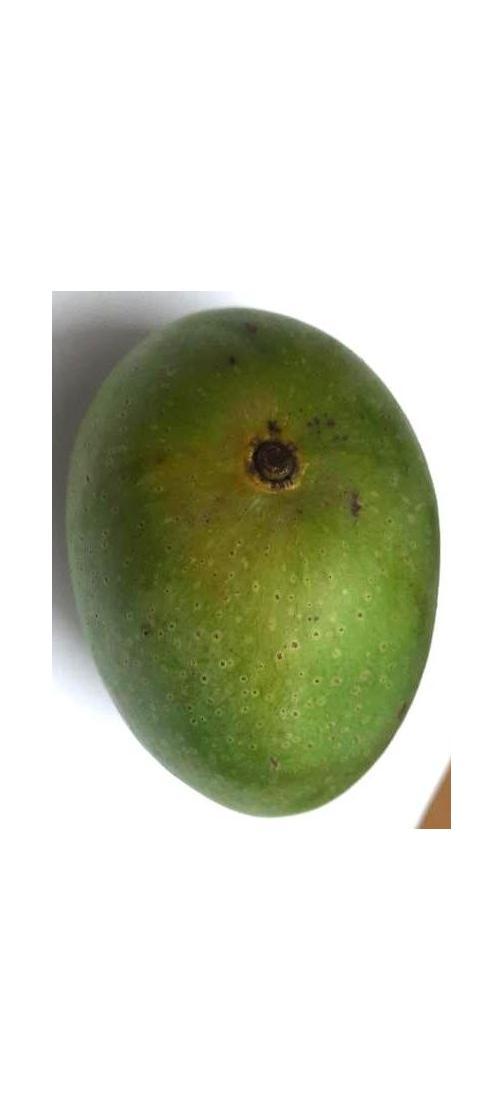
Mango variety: Ashshina Zhinuk